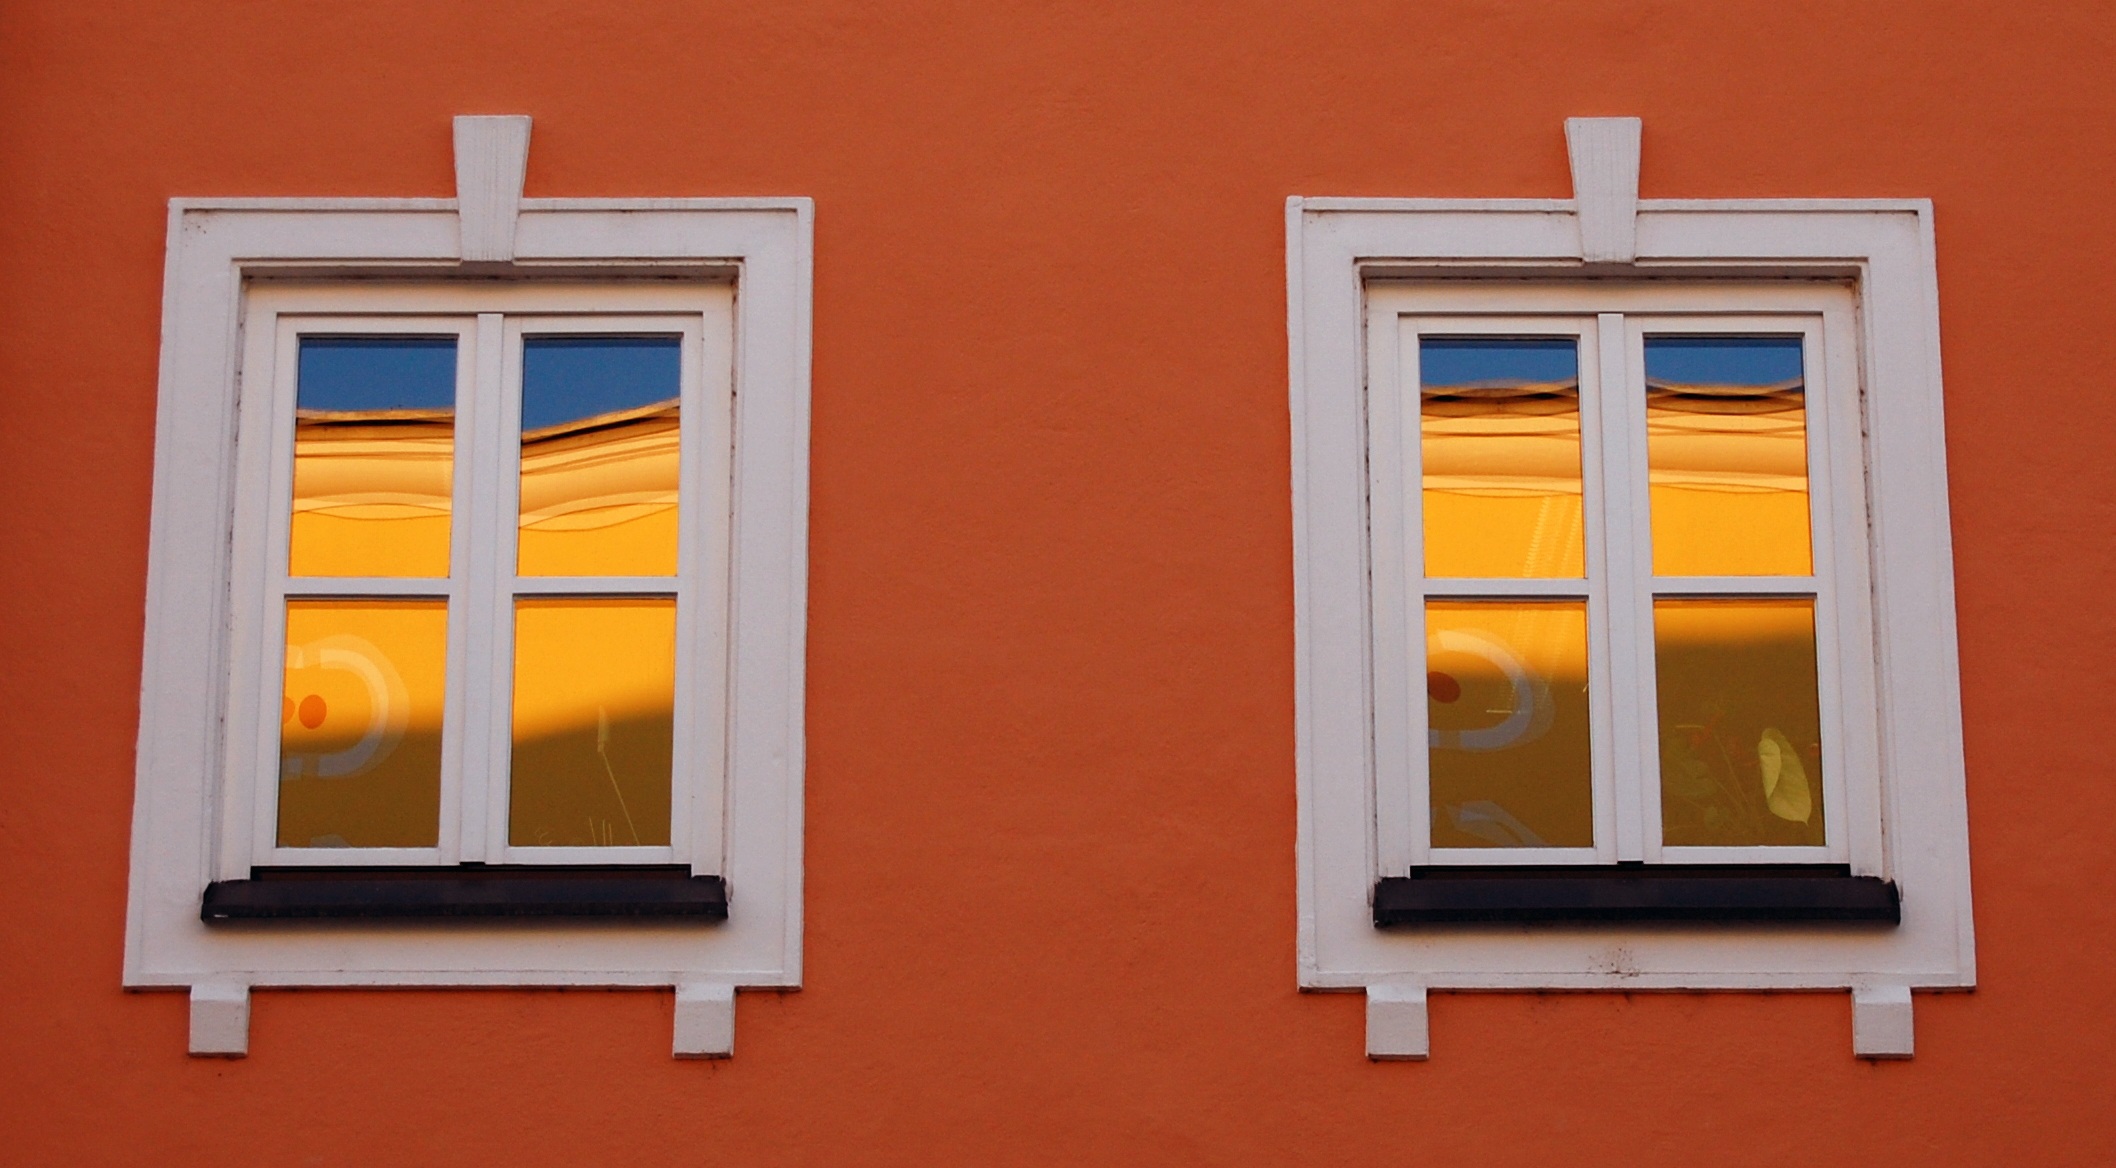
color, white, blue, yellow, window, door, wall, product, wood, sash window, facade, picture frame, interior design, window covering